Kütahya

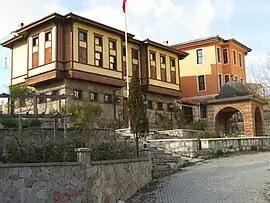
House of Evliya Çelebi

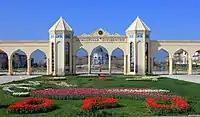
Kütahya Dumlupınar University

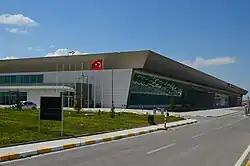
Zafer Airport

Kütahya is famous for its kiln products, such as tiles and pottery, which are glazed and multicoloured. Modern industries are sugar refining, tanning, nitrate processing and different products of meerschaum, which is extracted nearby.